Battle of Pingxingguan

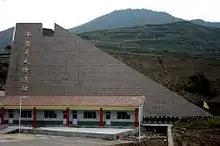
Pingxingguan Grand Victory Relics

Simultaneously, while the conflict intensified near Laoyemiao, the Nationalist 71st Division assaulted almost 2,000 withdrawing Japanese soldiers near Dongpaochi. The Japanese launched a counteroffensive to the northwest in an effort to escape. Nevertheless, the 17th Army, initially designated to flank the Japanese from Tuanchengkou north of Pingxingguan, vacated its position due to apprehension of encirclement. This resulted in the Japanese capturing the region from Yaozijian to Xipaochi, nearly surrounding the 71st Division. At this pivotal juncture, the Eighth Route Army's 686th Regiment assaulted Japanese forces around Dongpaochi, while the 685th Regiment reclaimed elevated terrain west of Guangu and Xinzhuang, thwarting reinforcement efforts by more Japanese units. Shortly thereafter, General Chen Changjie commanded the 61st Army to Dongpaochi, compelling the Japanese to withdraw to Tuanchengkou. While the breakout attempt was not entirely obstructed, the intervention averted the encirclement of the 71st Division. Capitalizing on the withdrawal, two battalions of the 434th Regiment, 217th Brigade of the 61st Army, advanced and reclaimed Yaozijian.